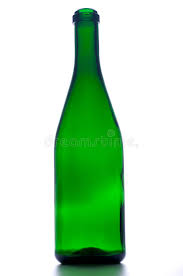
Waste category: glass